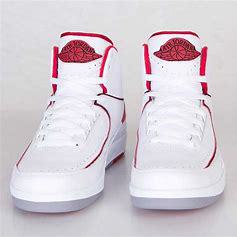
Brand: Jordan
Model: 2 Retro